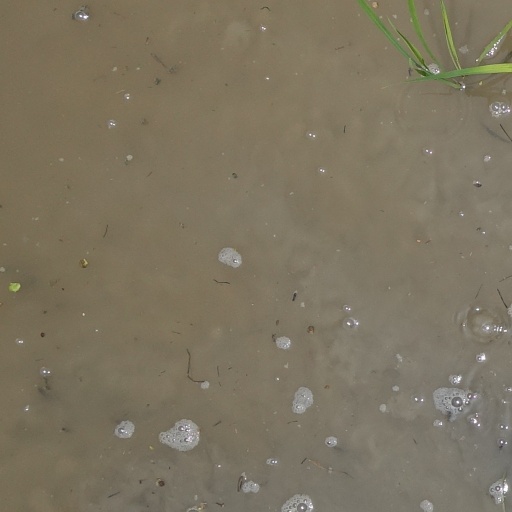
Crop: rice